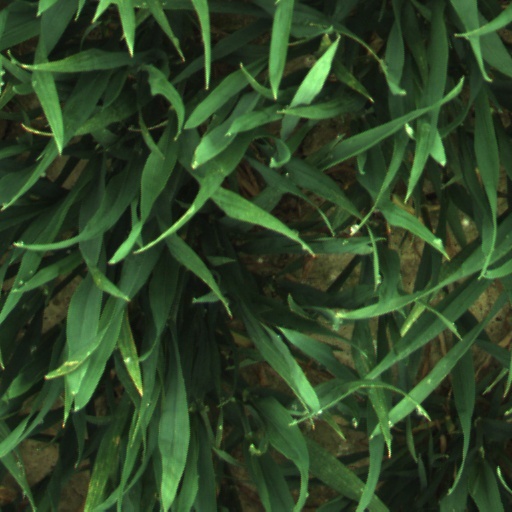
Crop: wheat